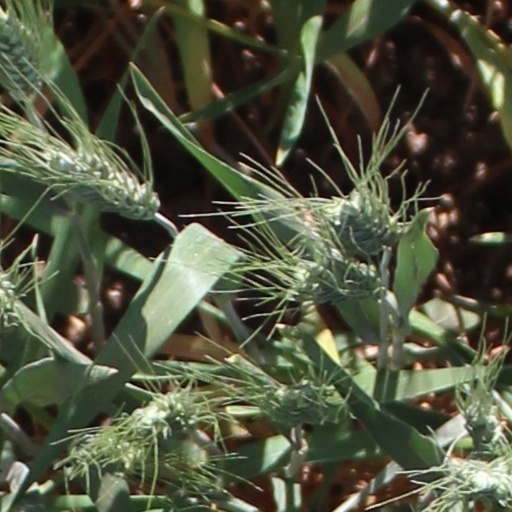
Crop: wheat